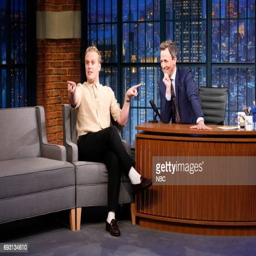
actor talks with comedian during an interview